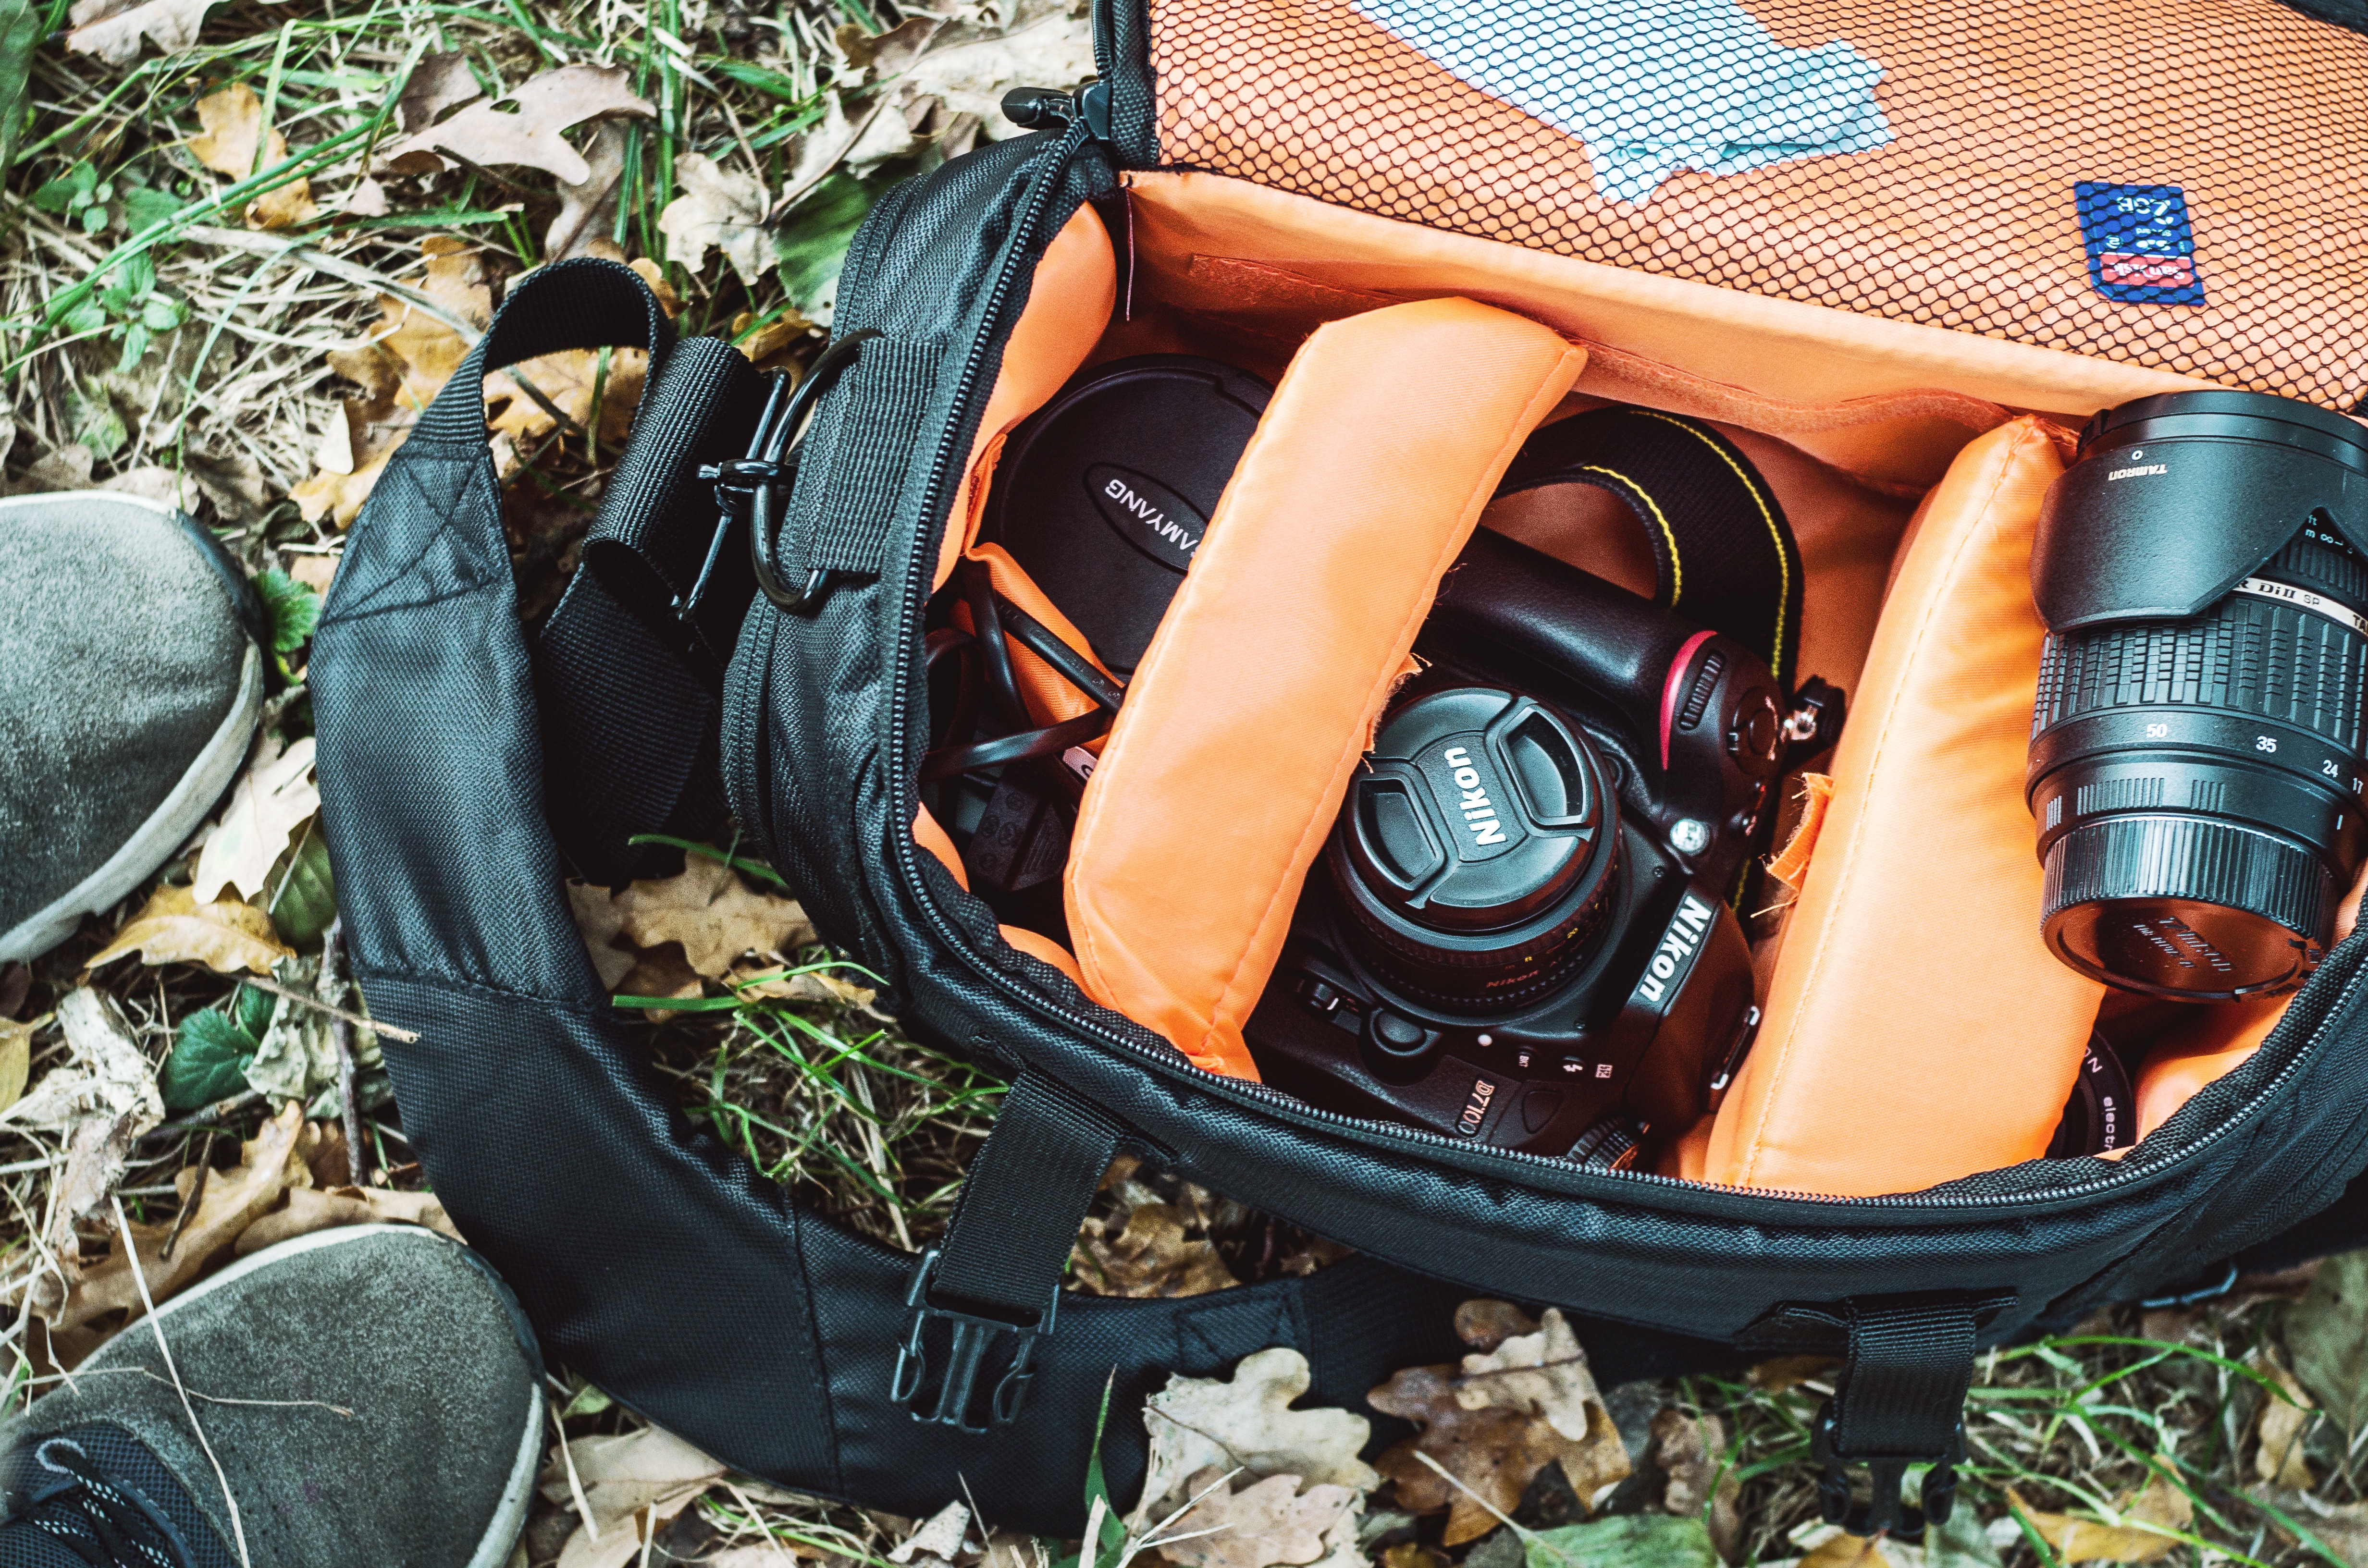
vehicle, car seat